Winnie the Pooh and Tigger Too

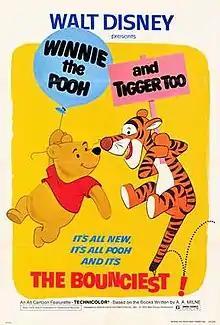
Theatrical release poster

Winnie the Pooh and Tigger Too is a 1974 American animated musical fantasy short film based on the third chapter of "Winnie-the-Pooh" and the fourth and seventh chapters of "The House at Pooh Corner" by A. A. Milne. The featurette was directed by John Lounsbery, produced by Wolfgang Reitherman, released by Walt Disney Productions, and distributed by Buena Vista Distribution. This was the third animated featurette in the "Winnie the Pooh" film series. The film's title is a play on the slogan "Tippecanoe and Tyler too" made famous during the 1840 United States presidential election. It featured the voices of Sterling Holloway as Winnie the Pooh, Paul Winchell as Tigger, John Fiedler as Piglet, Timothy Turner as Christopher Robin, Dori Whitaker as Roo, Barbara Luddy (in her final film role) as Kanga, Junius Matthews (in his final film role) as Rabbit, and Sebastian Cabot as Mr. Narrator.